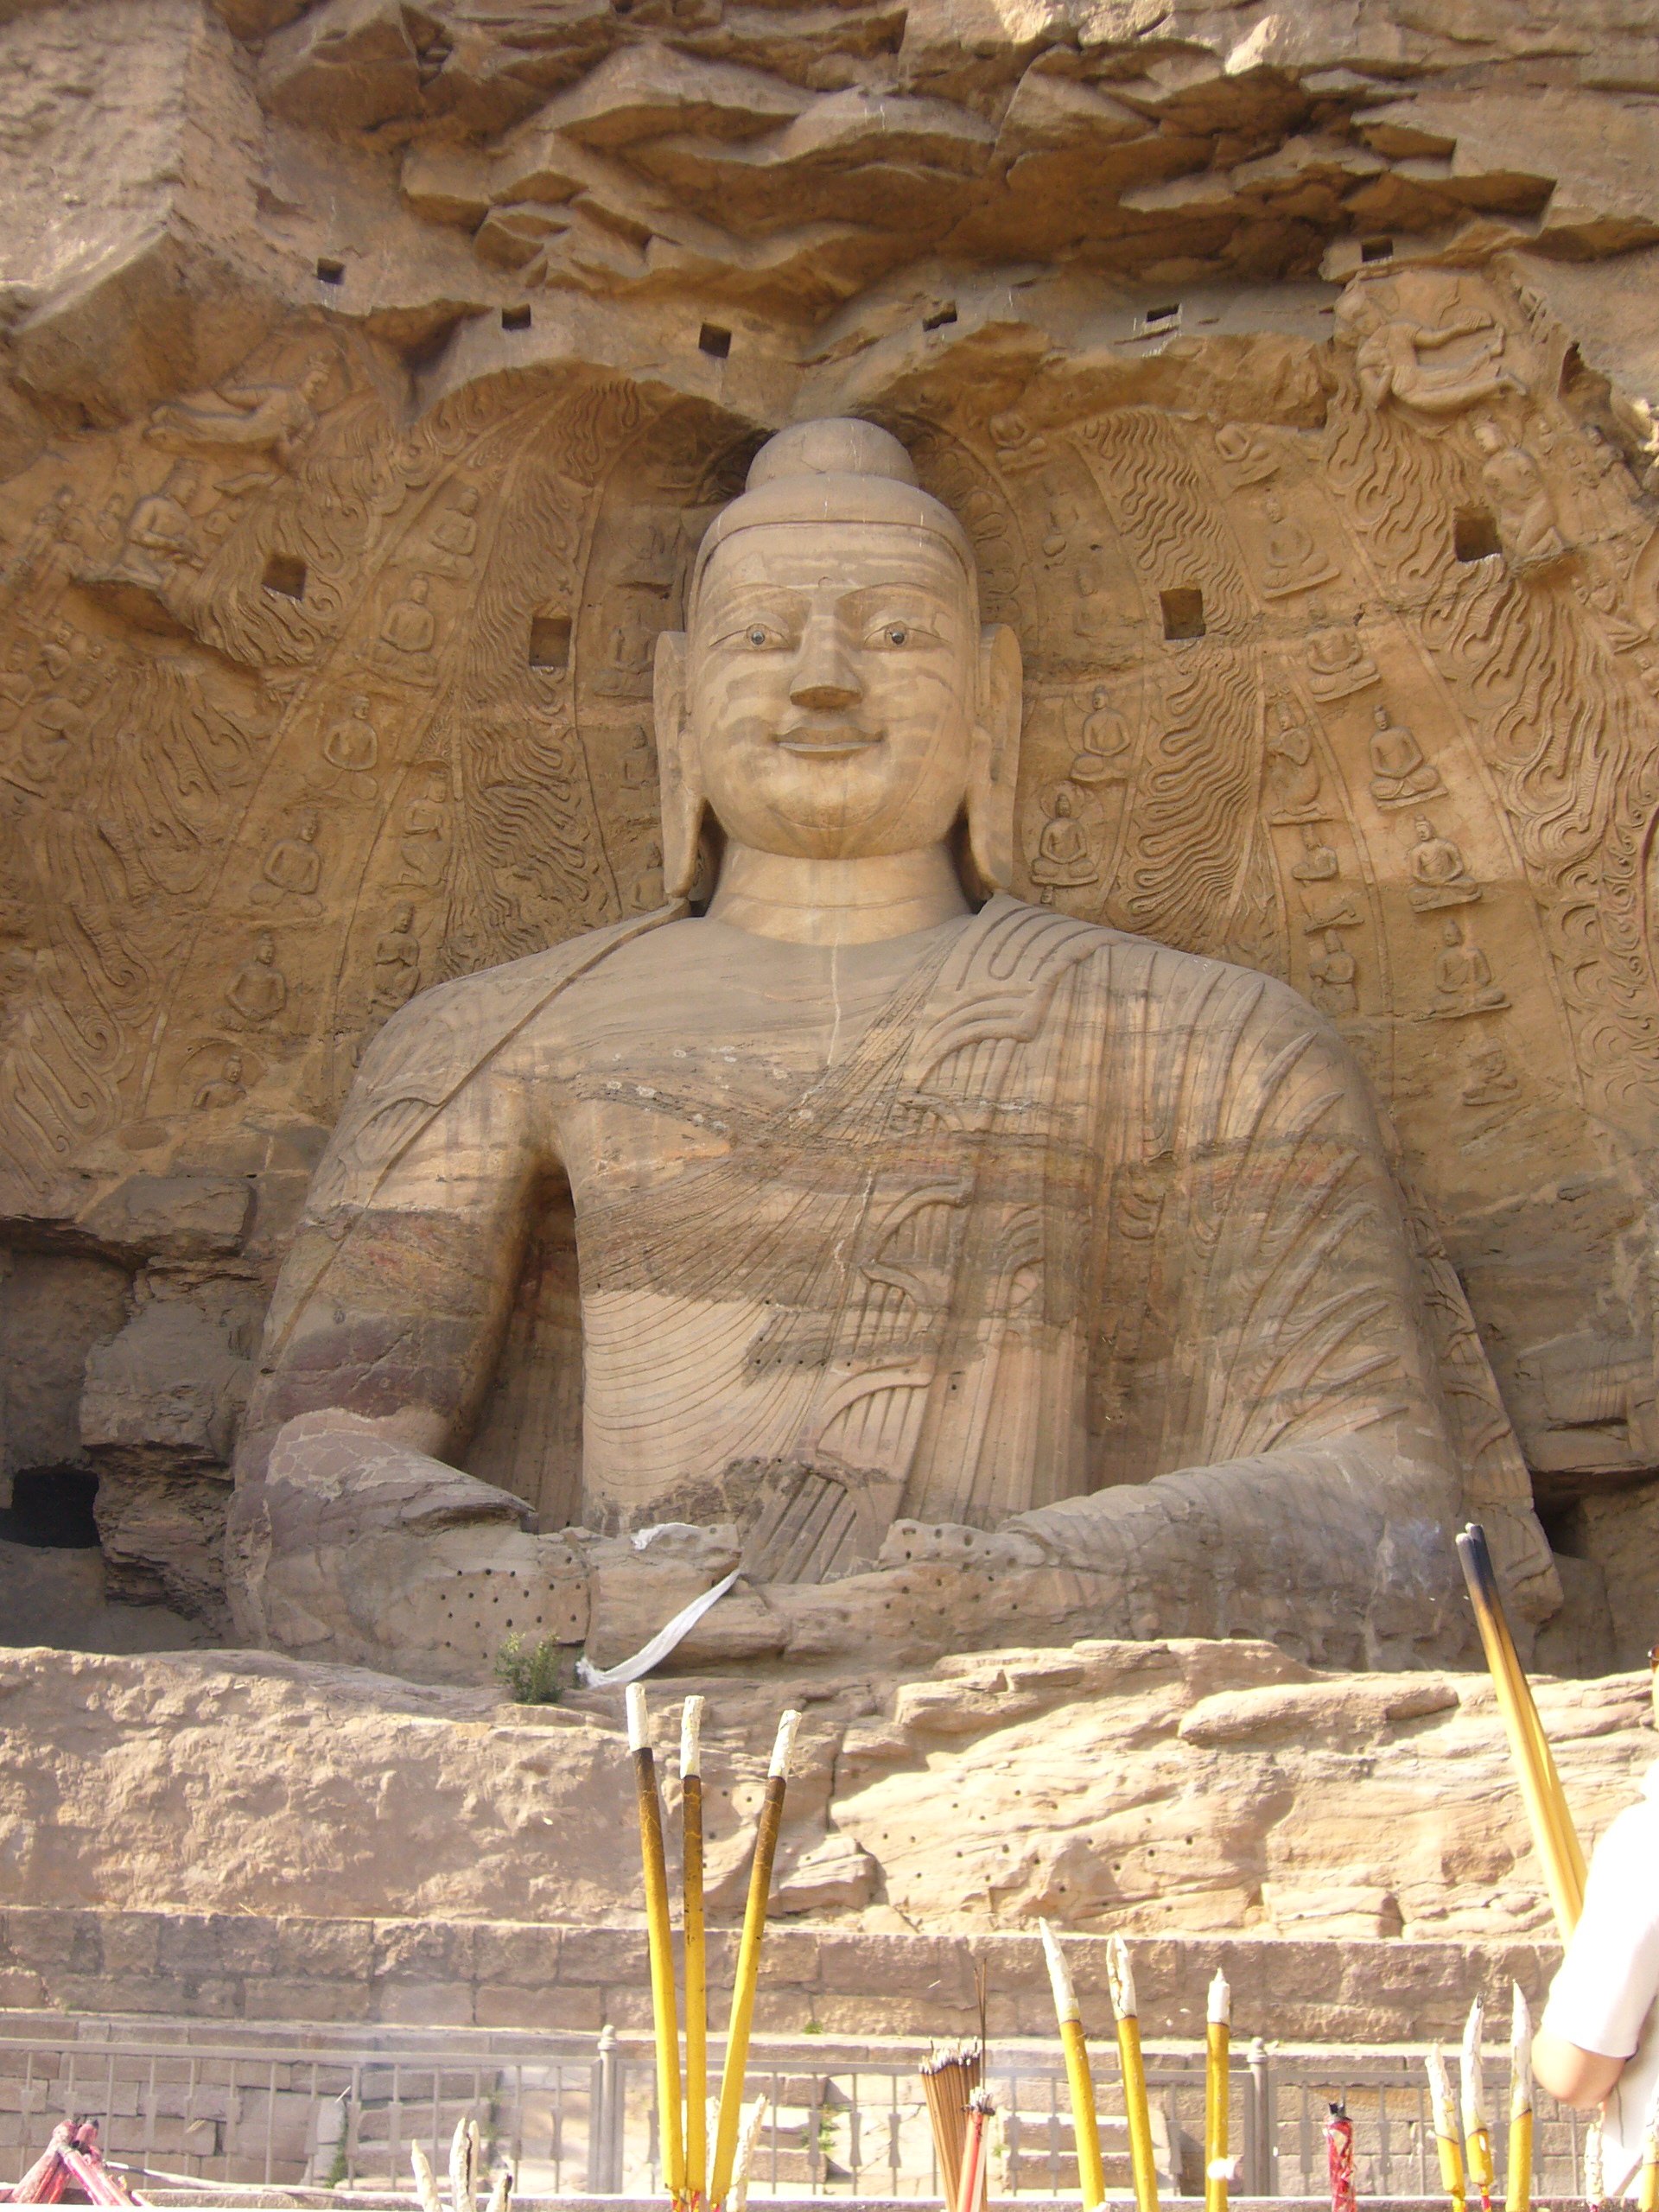
monument, statue, place of worship, sculpture, temple, buddha, carving, china, archaeological site, stone carving, hindu temple, ancient history, egyptian temple, datong, yungang grottoes